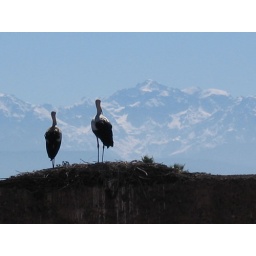
Big Storks sitting on the Kazbar wall with the Atlas Mountains in the distance